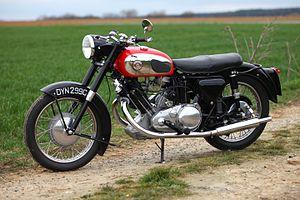
Moto fabriquée par Phelon and Moore de marque Panther. Modèle 120 (645 cm3)